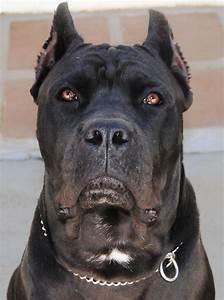
dog